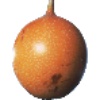
Label: Granadilla 1